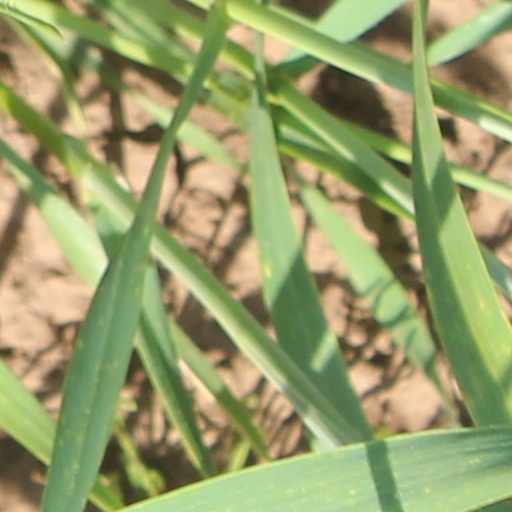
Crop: wheat